Séverine Desbouys

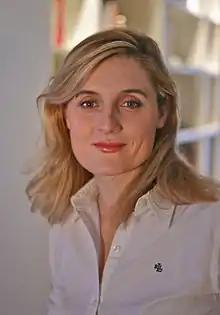
Desbouys in 2012

Séverine Desbouys (born 17 August 1974, in Vichy) is a road cyclist from France. She represented her nation at the 1998, 1999, 2000 and 2001 UCI Road World Championships.